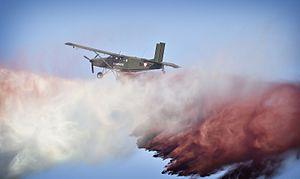
Le Pilatus PC-6 Porter est un avion utilitaire monomoteur à décollage et atterrissage court à ailes hautes conçu par l'avionneur suisse Pilatus Aircraft. Produit soit avec un moteur à pistons, soit avec un turbopropulseur, il a effectué son premier vol en 1959 et a été fabriqué sous licence par Fairchild Hiller aux États-Unis. Après 597 appareils construits en six décennies, Pilatus a arrêté sa production en 2019.